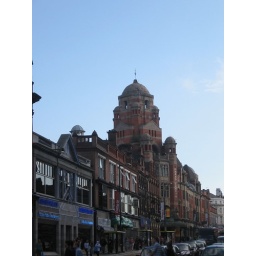
Closer view of the building in another of my photos. The ground floor is a spanish bar.